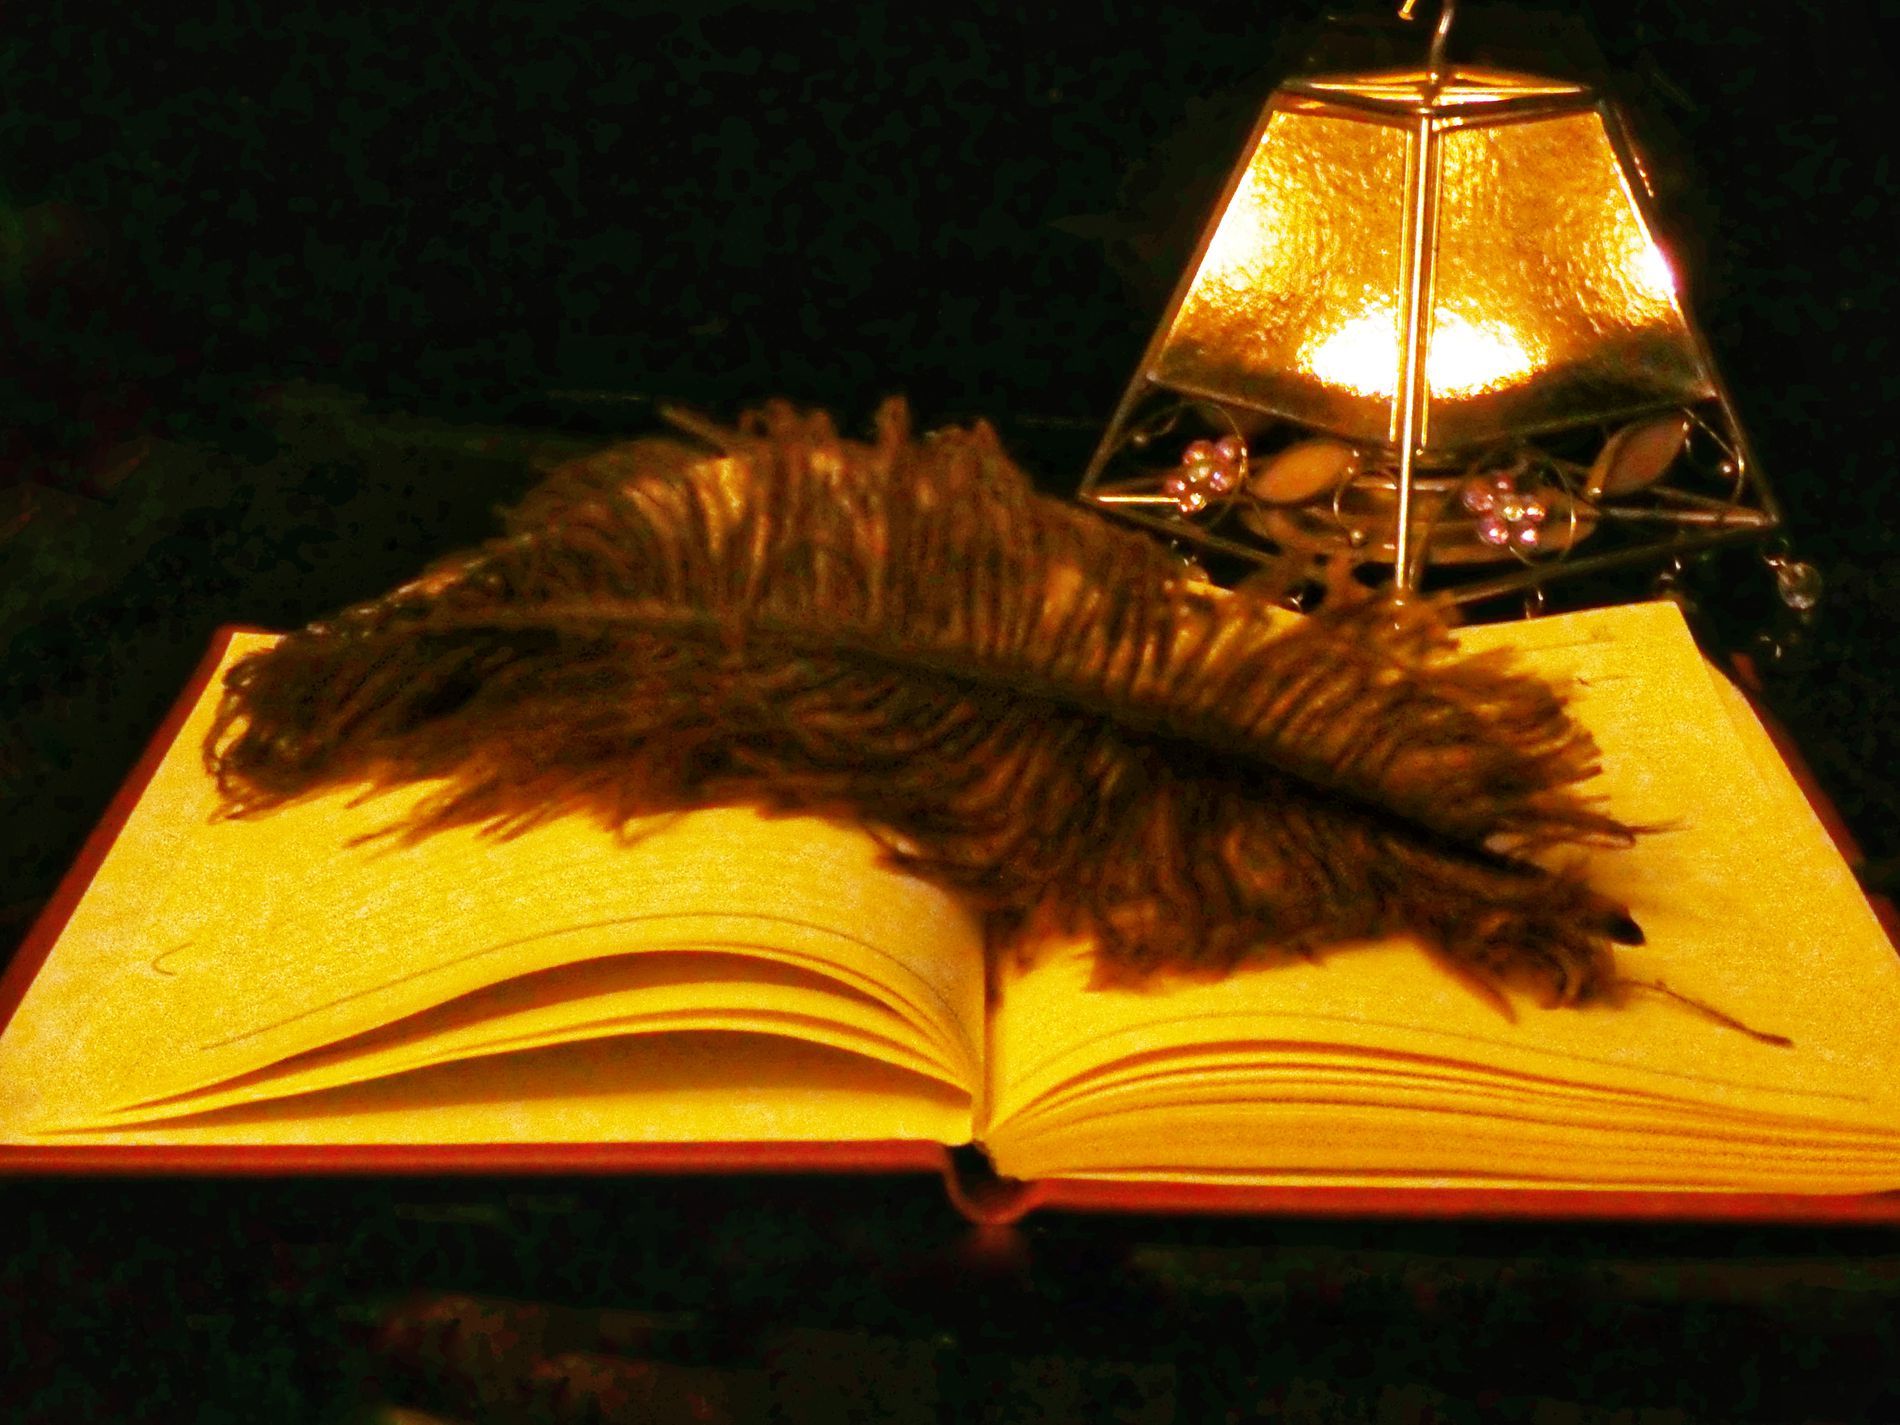
Open Book
The image is of an open book illuminated by lamplight in a dark setting. A large dark feather, lies across the open pages of the book. The book appears to be thick with pages that catch the golden light from what seems to be a table lamp. The background is completely dark.
An open book illuminated by lamplight in a dark setting.
High angle looking down at the book.
Colors golden yellows, black, Brown.
Style Still life artistic photography
Labels: Book, Publication, Lamp, Lampshade, Person, Reading, Table Lamp, Lighting, Black background, feather
Camera: Panasonic DC-FZ80
Aperture: F4
Exposure: 1/5 sec
ISO: 1600
Focal length: 9.9 mm